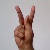
The image shows a hand gesture representing the letter 'K' in Indian Sign Language.